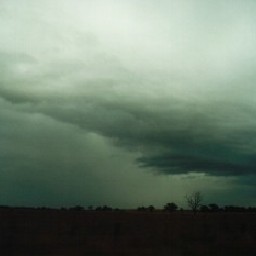
Cloud type: Nimbostratus (Ns)